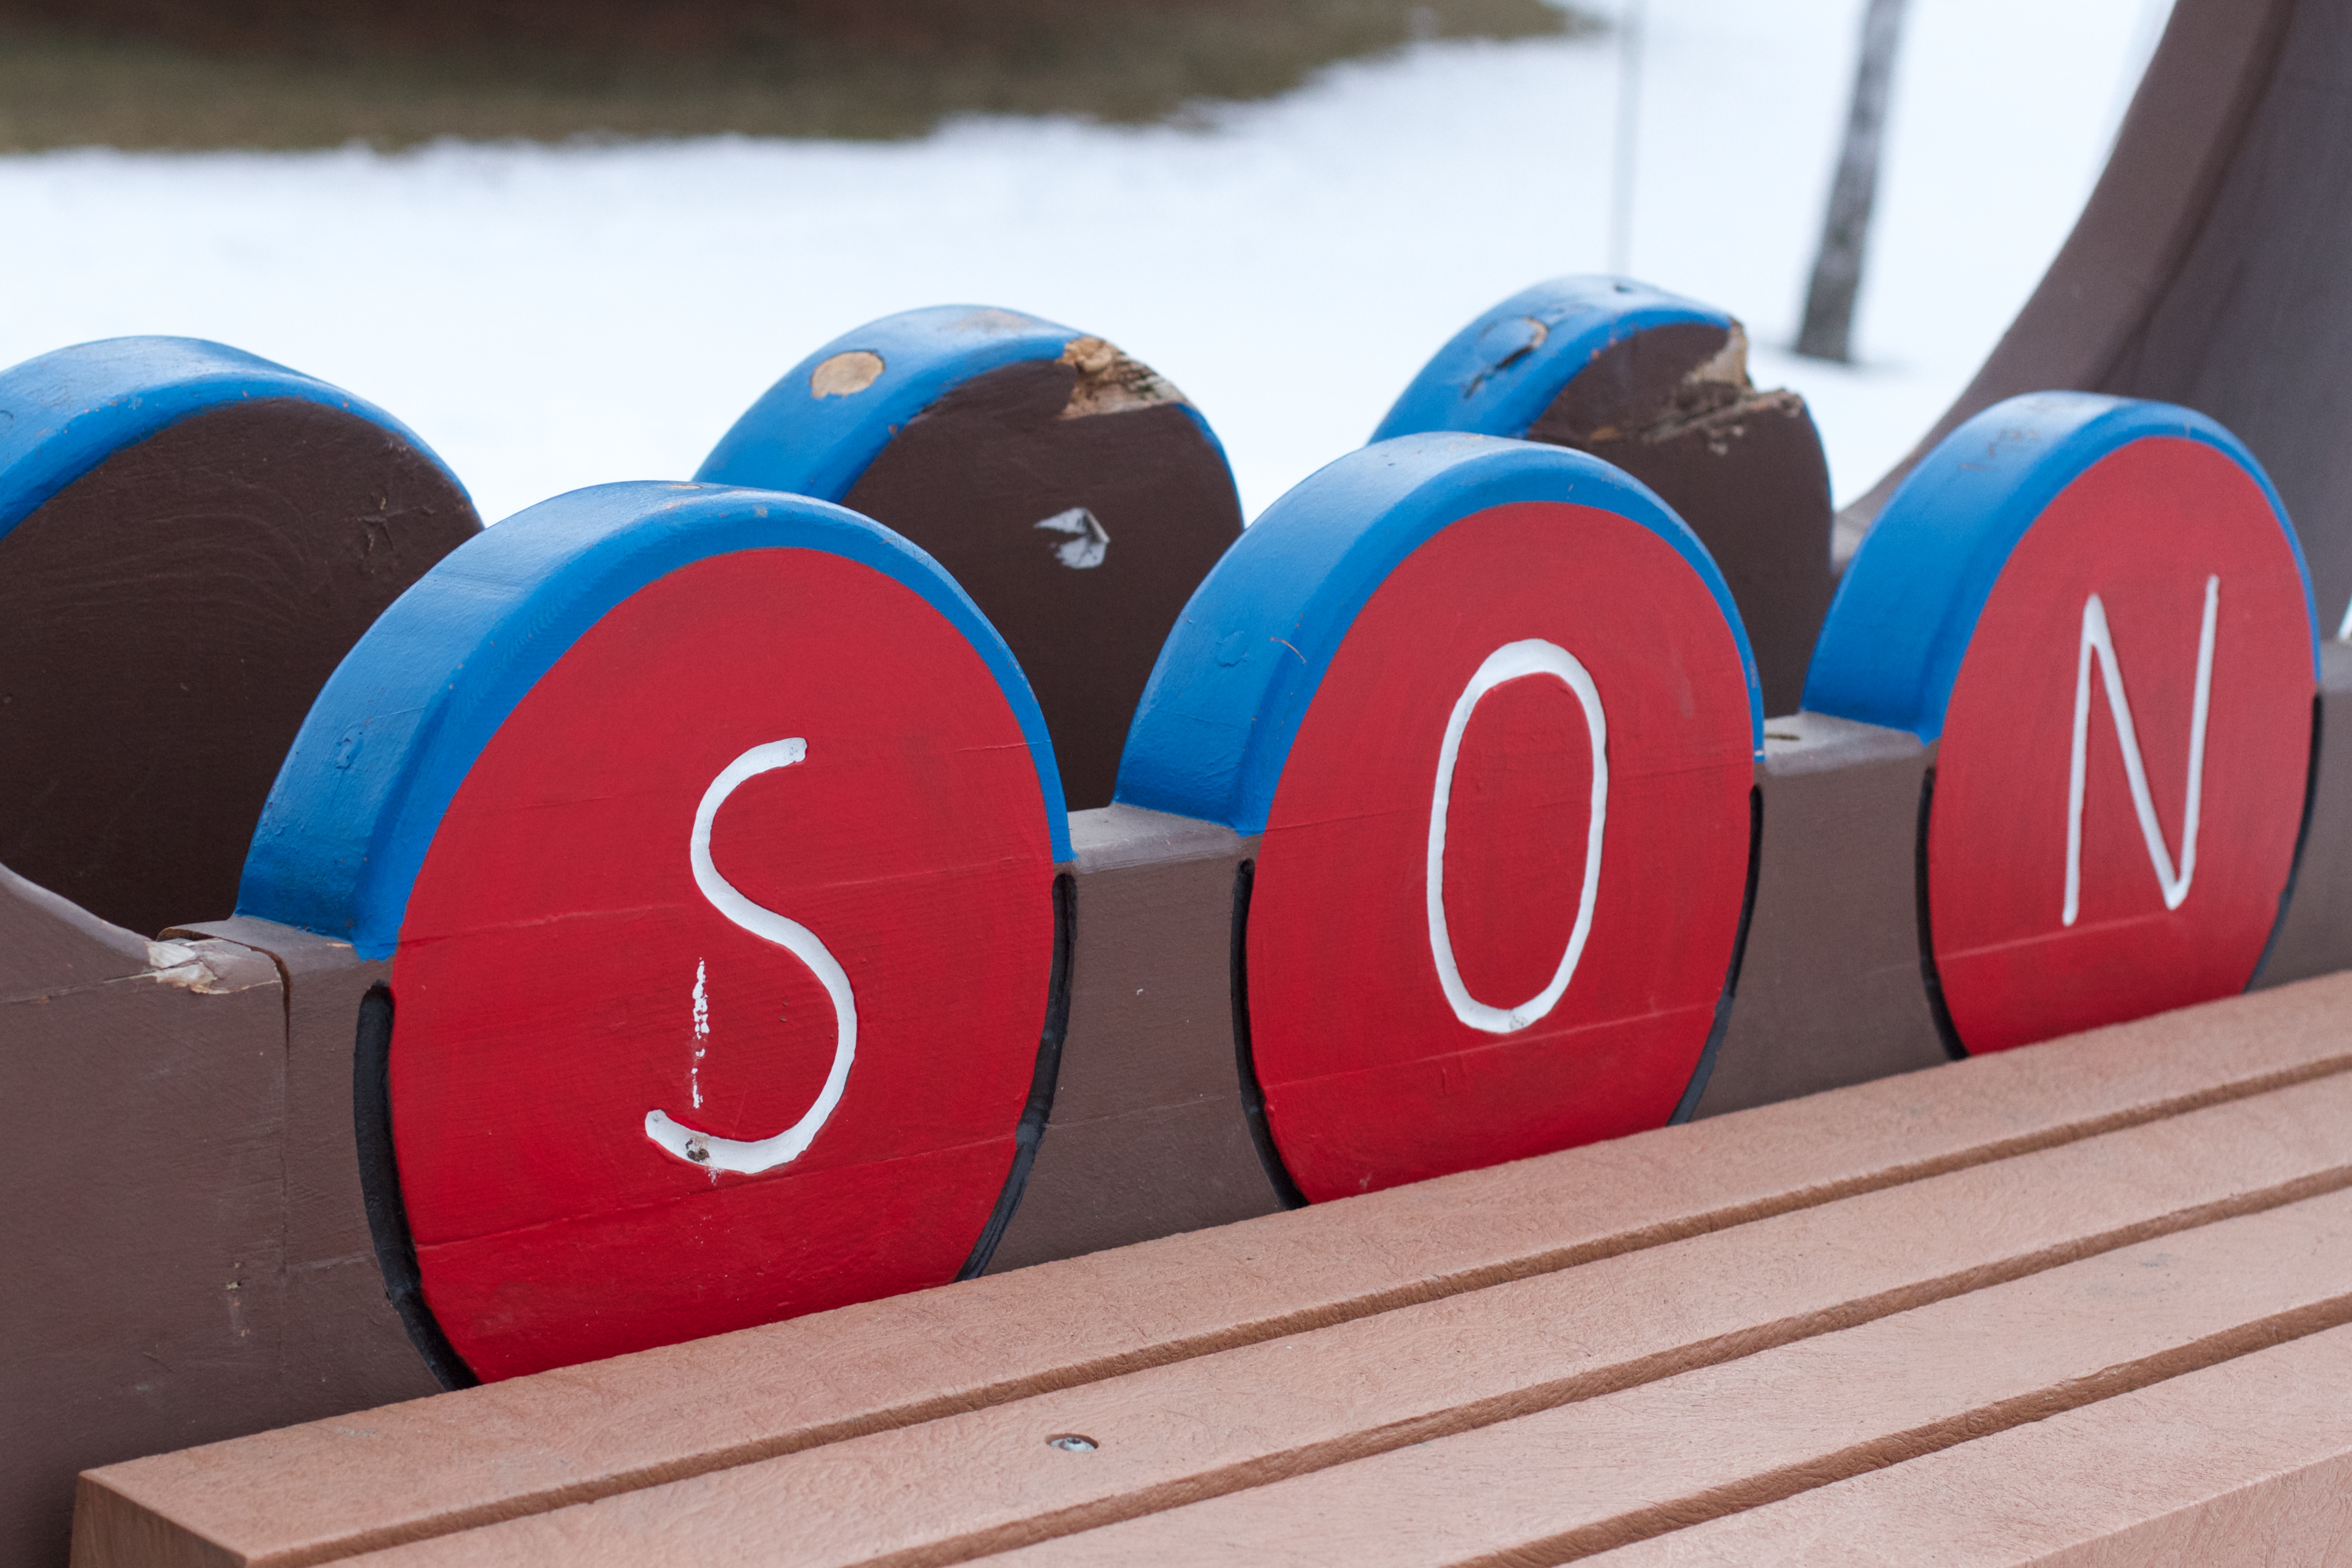
number, red, color, blue, art, shape